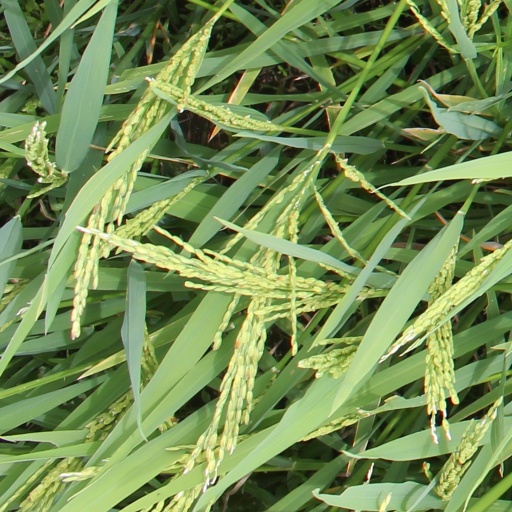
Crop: rice